Éowyn

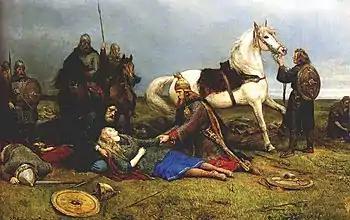
Éowyn's appearance on the Pelennor Fields has been compared to that of the shieldmaiden Hervor in the "Battle of the Goths and Huns", as depicted in "Hervor's Death" by Peter Nicolai Arbo.

The scholar of English Helen Young writes that while neither Tolkien nor Jackson give Éowyn any thanks for killing the Witch-King, Jackson's film version does at least invert the gender roles depicted by the Norwegian artist Peter Nicolai Arbo in his 19th century painting "Hervor's Death", though when she falls as if dead, the film scene looks in her opinion much like that in the painting. The film reduces Éowyn's role as cup-bearer, which in Tolkien's text describes a genuine Germanic ceremony in which a woman embodied the weaving of peace. Young suggests this was because the screenwriters feared the audience would misinterpret the scene. The extended edition of the "Return to Edoras" scene however includes the ceremony for Théoden.